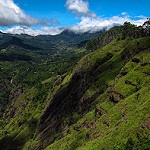
Label: mountain